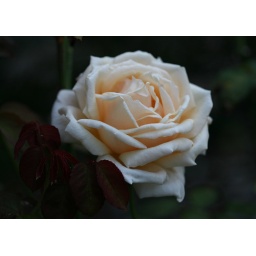
My late mother's friend June grows these beautiful roses at her home near Lake Macquarie NSW Australia.